The Goodness Paradox

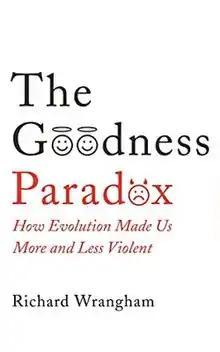
First edition

The Goodness Paradox: The Strange Relationship Between Virtue and Violence in Human Evolution is a book by British primatologist Richard Wrangham.